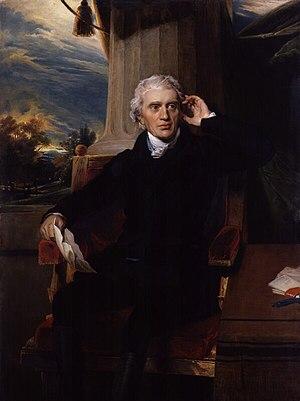
Sir Francis Baring, 1st Bt
Sir Francis Baring, 1ᵉʳ baronnet, est un homme d'affaires et politique britannique, né le 18 avril 1740 à Exeter et décédé le 11 septembre 1810 à Lee, près de Lewisham.